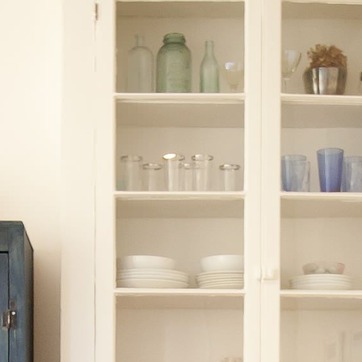
Material: glass